Sadeq Chubak

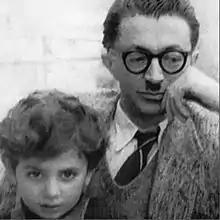
Sadegh Hedayat, his friend, and Rozbeh, his son

In his works, Chubak studies the lives of the downtrodden people of the society who are victimized by iniquities and natural deterministic forces. Sympathetic to the sorrows and miseries of such people, he offers one single solution, combating corruption and injustice.